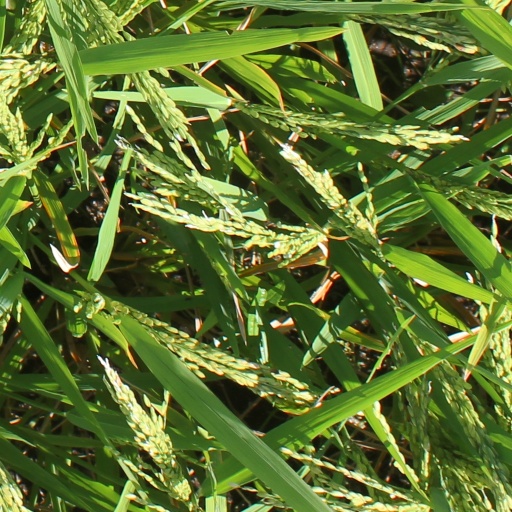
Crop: rice